Leicester Vaughan College

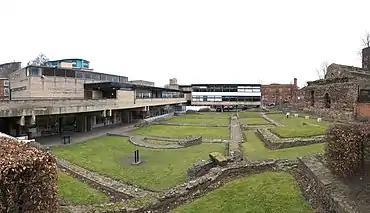
The former Vaughan College (left) looks out over the Roman bath-house foundations and Jewry Wall, Leicester

Leicester Vaughan College (LVC) is an independent higher education college in Leicester, England. It is the successor to Vaughan College, originally founded by Revd David Vaughan in 1862 to provide education for under-educated men. It rapidly became a facility for broader adult education and self-improvement for men and women of the town. After 45 years using two town centre schools, in 1908 it moved into its own premises on Great Central Street. Merging with University College, Leicester in 1929, it offered more undergraduate level adult education, including many part-time certificate courses and later a degree course. In 1962, with the demolition of its building, a new purpose-built college building was opened, integrated with Jewry Wall Museum and an archaeological site on St Nicholas Circle. In 2013 the university announced plans to close the city centre site, and move the teaching to its main campus, a move which lasted until 2016 when plans were announced for shutting the department altogether. In 2017 staff in the Vaughan Centre re-established the College as an independent co-operative community benefit society, renaming it Leicester Vaughan College.